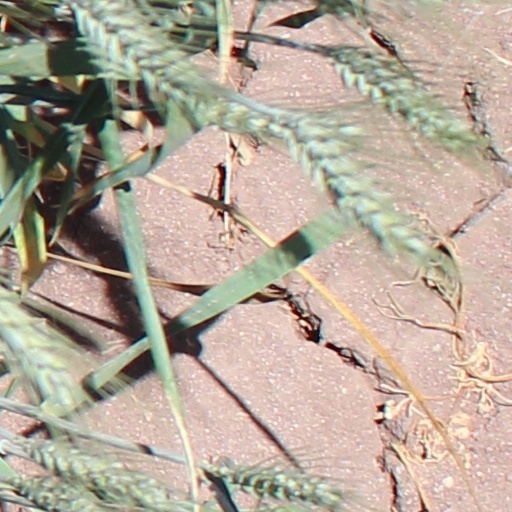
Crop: wheat